East Breifne

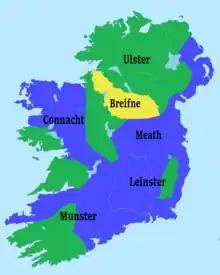
Ireland in 1250 showing Gaelic areas (green) and Norman areas (blue). Breifne is shown in yellow.

For his assistance in the campaign against de Lacy, Henry III issued a royal grant to the King of Connacht giving him overlordship of Breifne, a position which he delegated to his son Aedh. Naturally, this position was challenged by the O'Rourkes, who themselves were overlords of Breifne. Keen to usurp the power of the O'Rourkes, Aedh entered into an alliance with their most intractable enemy, the O'Reillys. The O'Rourkes now had the O'Reillys attacking from the east and Connacht attacking from the west.